Chinu Modi

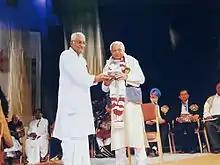
at Sahitya Akademi Award ceremony with Vishwanath Prasad Tiwari, New Delhi, 2013

Modi won the Ushnas Prize (1982–1983) for his book "Bahuk". He received the Kalapi Award in 2000, the Narsinh Mehta Award in 2008 and the Vali Gujarati Award in 2010. He was awarded the Teansmedia Award in 2004. He received the Sahitya Akademi Award for Gujarati writers in 2013 for his gazal collection "Khara Zaran".